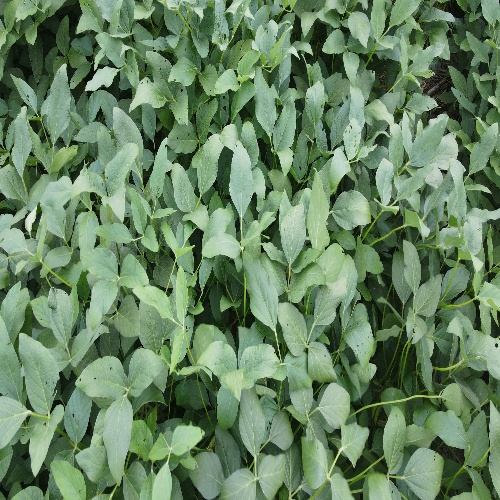
Label: Caterpillar